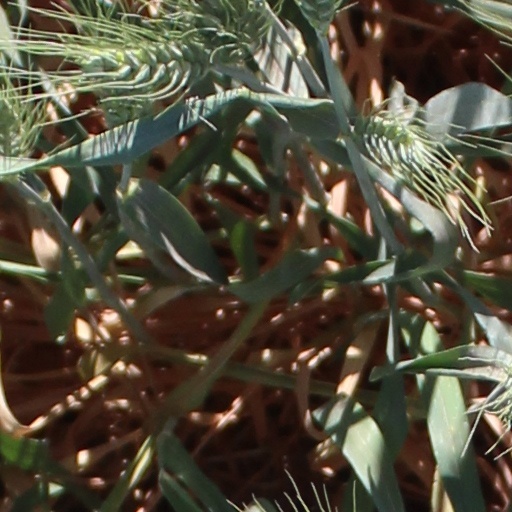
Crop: wheat